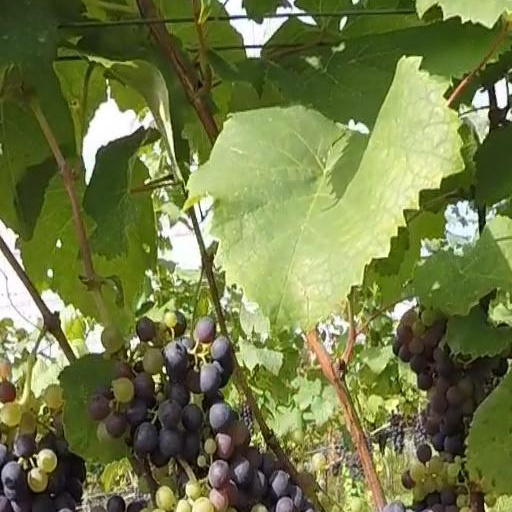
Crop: grape